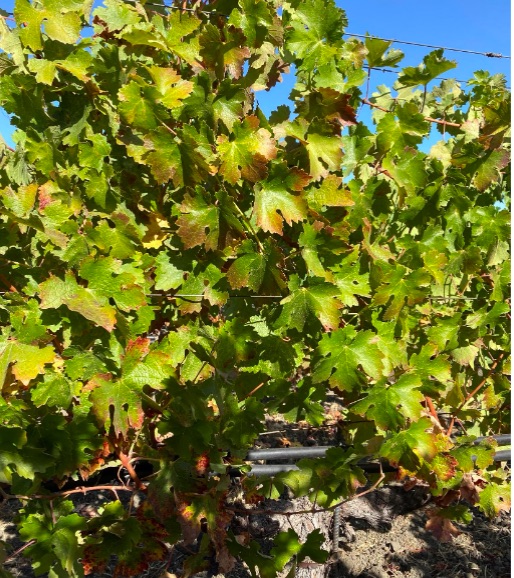
Label: Red Blotch